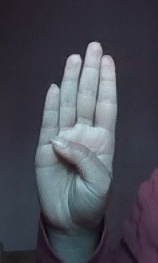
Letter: kaaf